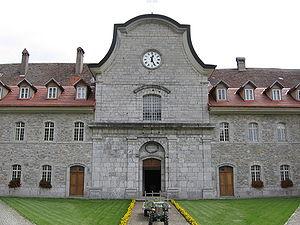
La chartreuse de La Valsainte est un monastère de moines chartreux sis au fond de la vallée du Javroz dans le canton de Fribourg, en Suisse. Situé dans le diocèse de Lausanne, Genève et Fribourg, c'est l'unique monastère de l'ordre des chartreux encore actif en Suisse. La langue de la maison est le français, mais la communauté comporte une forte proportion de religieux germanophones.